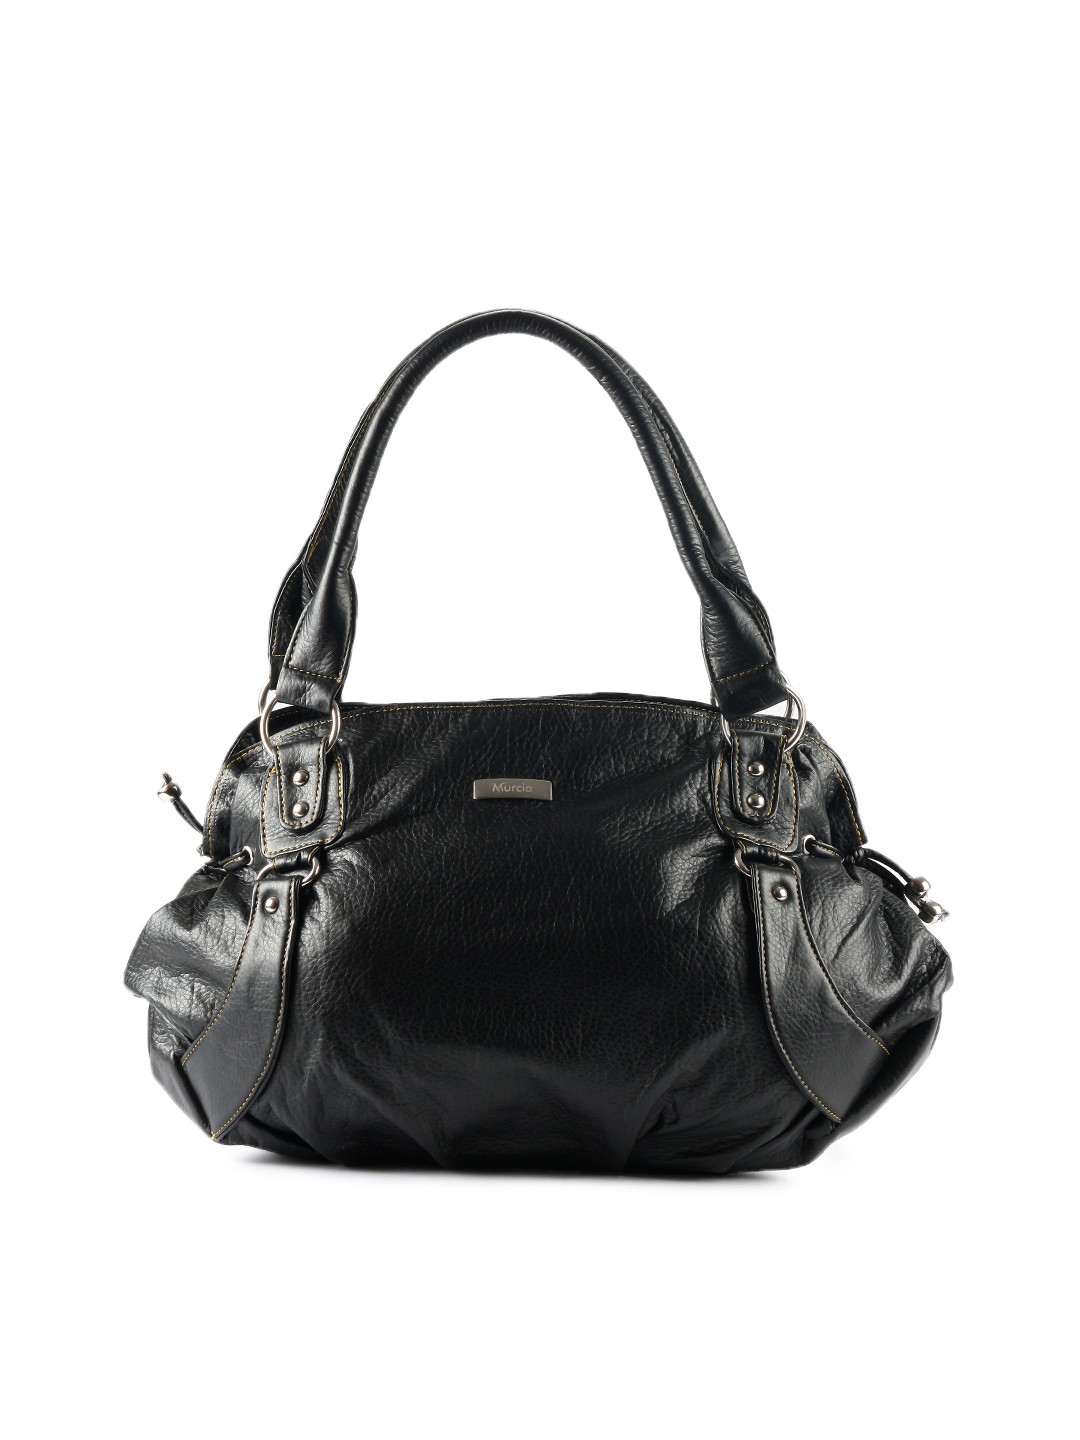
Murcia Women Casual Black Handbag
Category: Accessories / Bags / Handbags
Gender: Women
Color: Black
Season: Winter 2015
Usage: Casual